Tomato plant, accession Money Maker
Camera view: horizontal (90 deg, fisheye); turntable rotation: 150 degrees
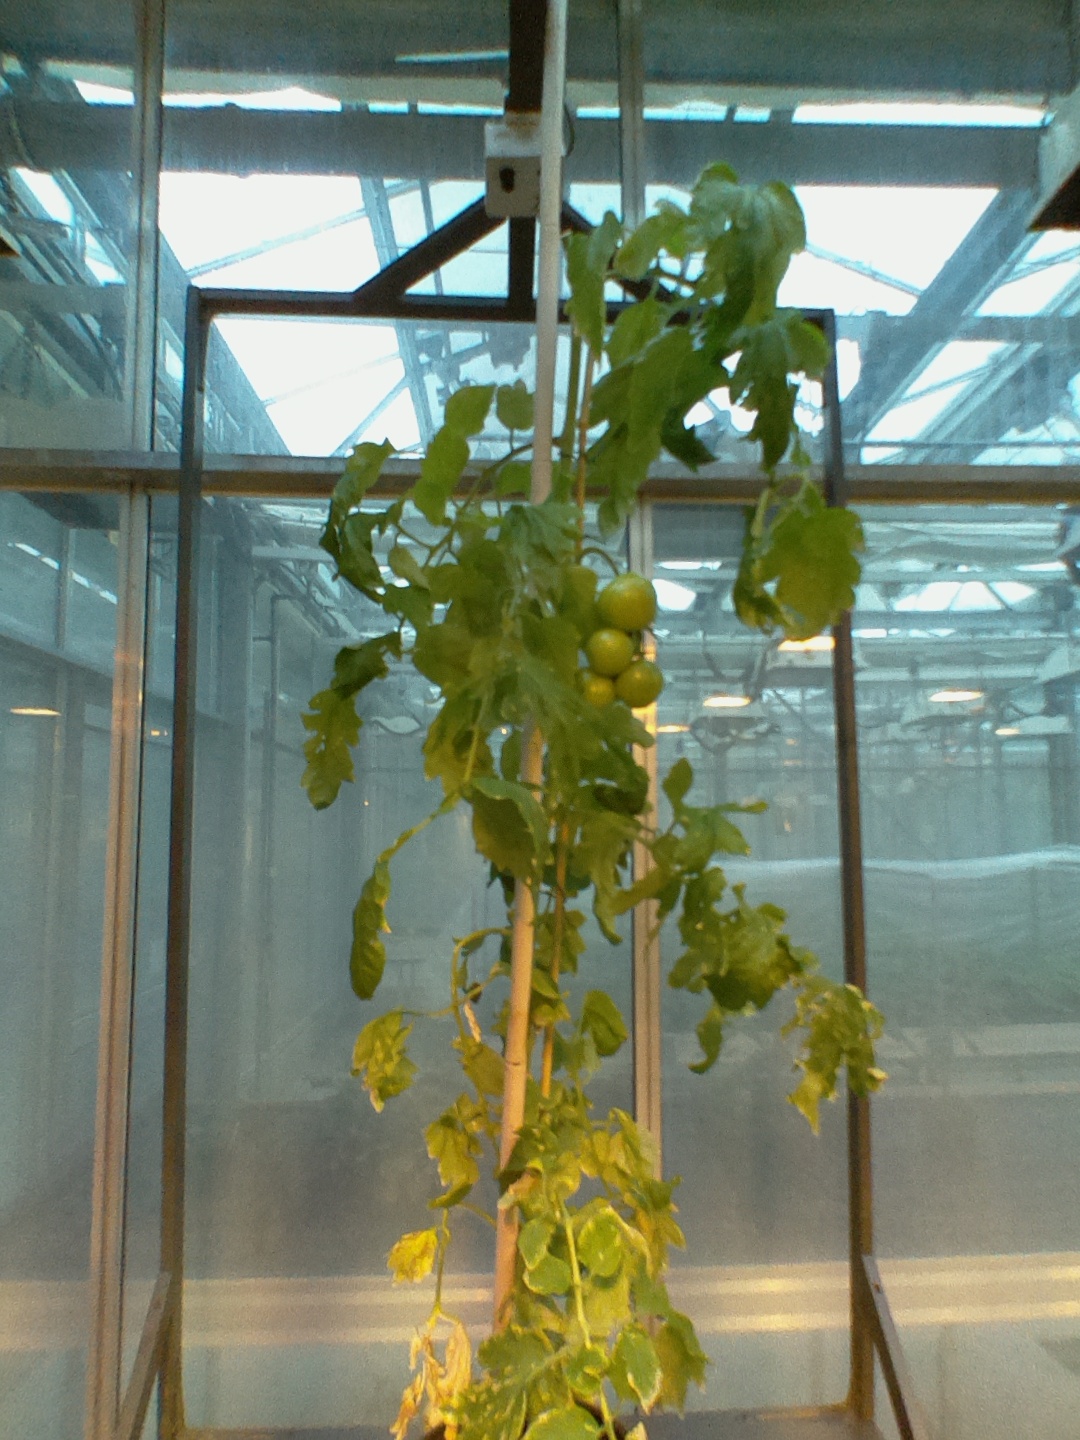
BBCH growth stage 77: 70%-80% of final fruit size